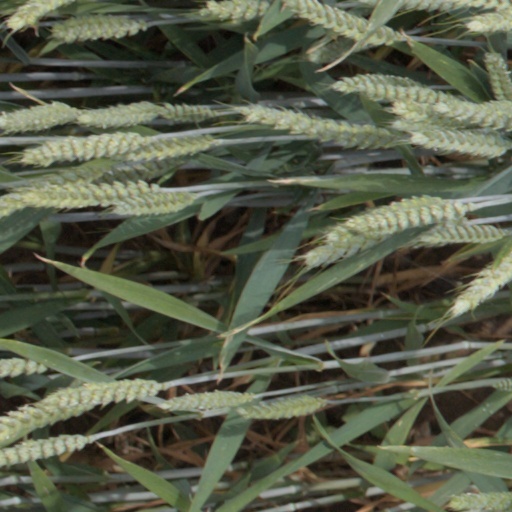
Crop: wheat